Pieter Valckx

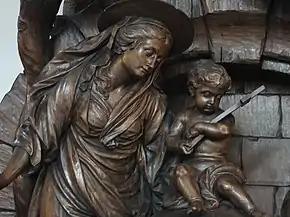
"Confessional depicting the Holy Family taking shelter in the temple ruins", St Catherine's Church, Mechelen

Pieter Valckx (1 March 1734, Mechelen – 3 May 1785, Mechelen) was a Flemish sculptor. He is mainly known for church furniture in the churches in Mechelen. He was one of the last representatives of the Flemish Baroque.